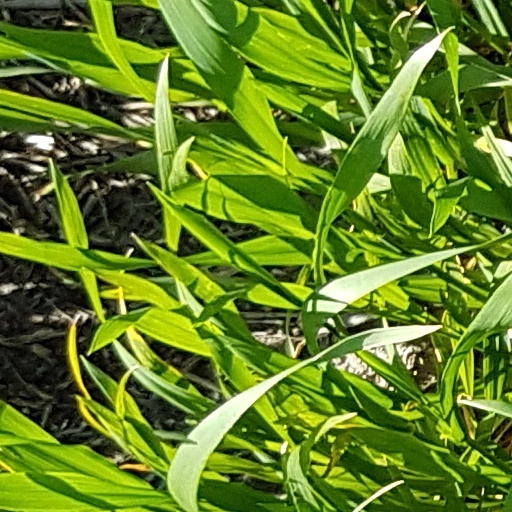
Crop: wheat